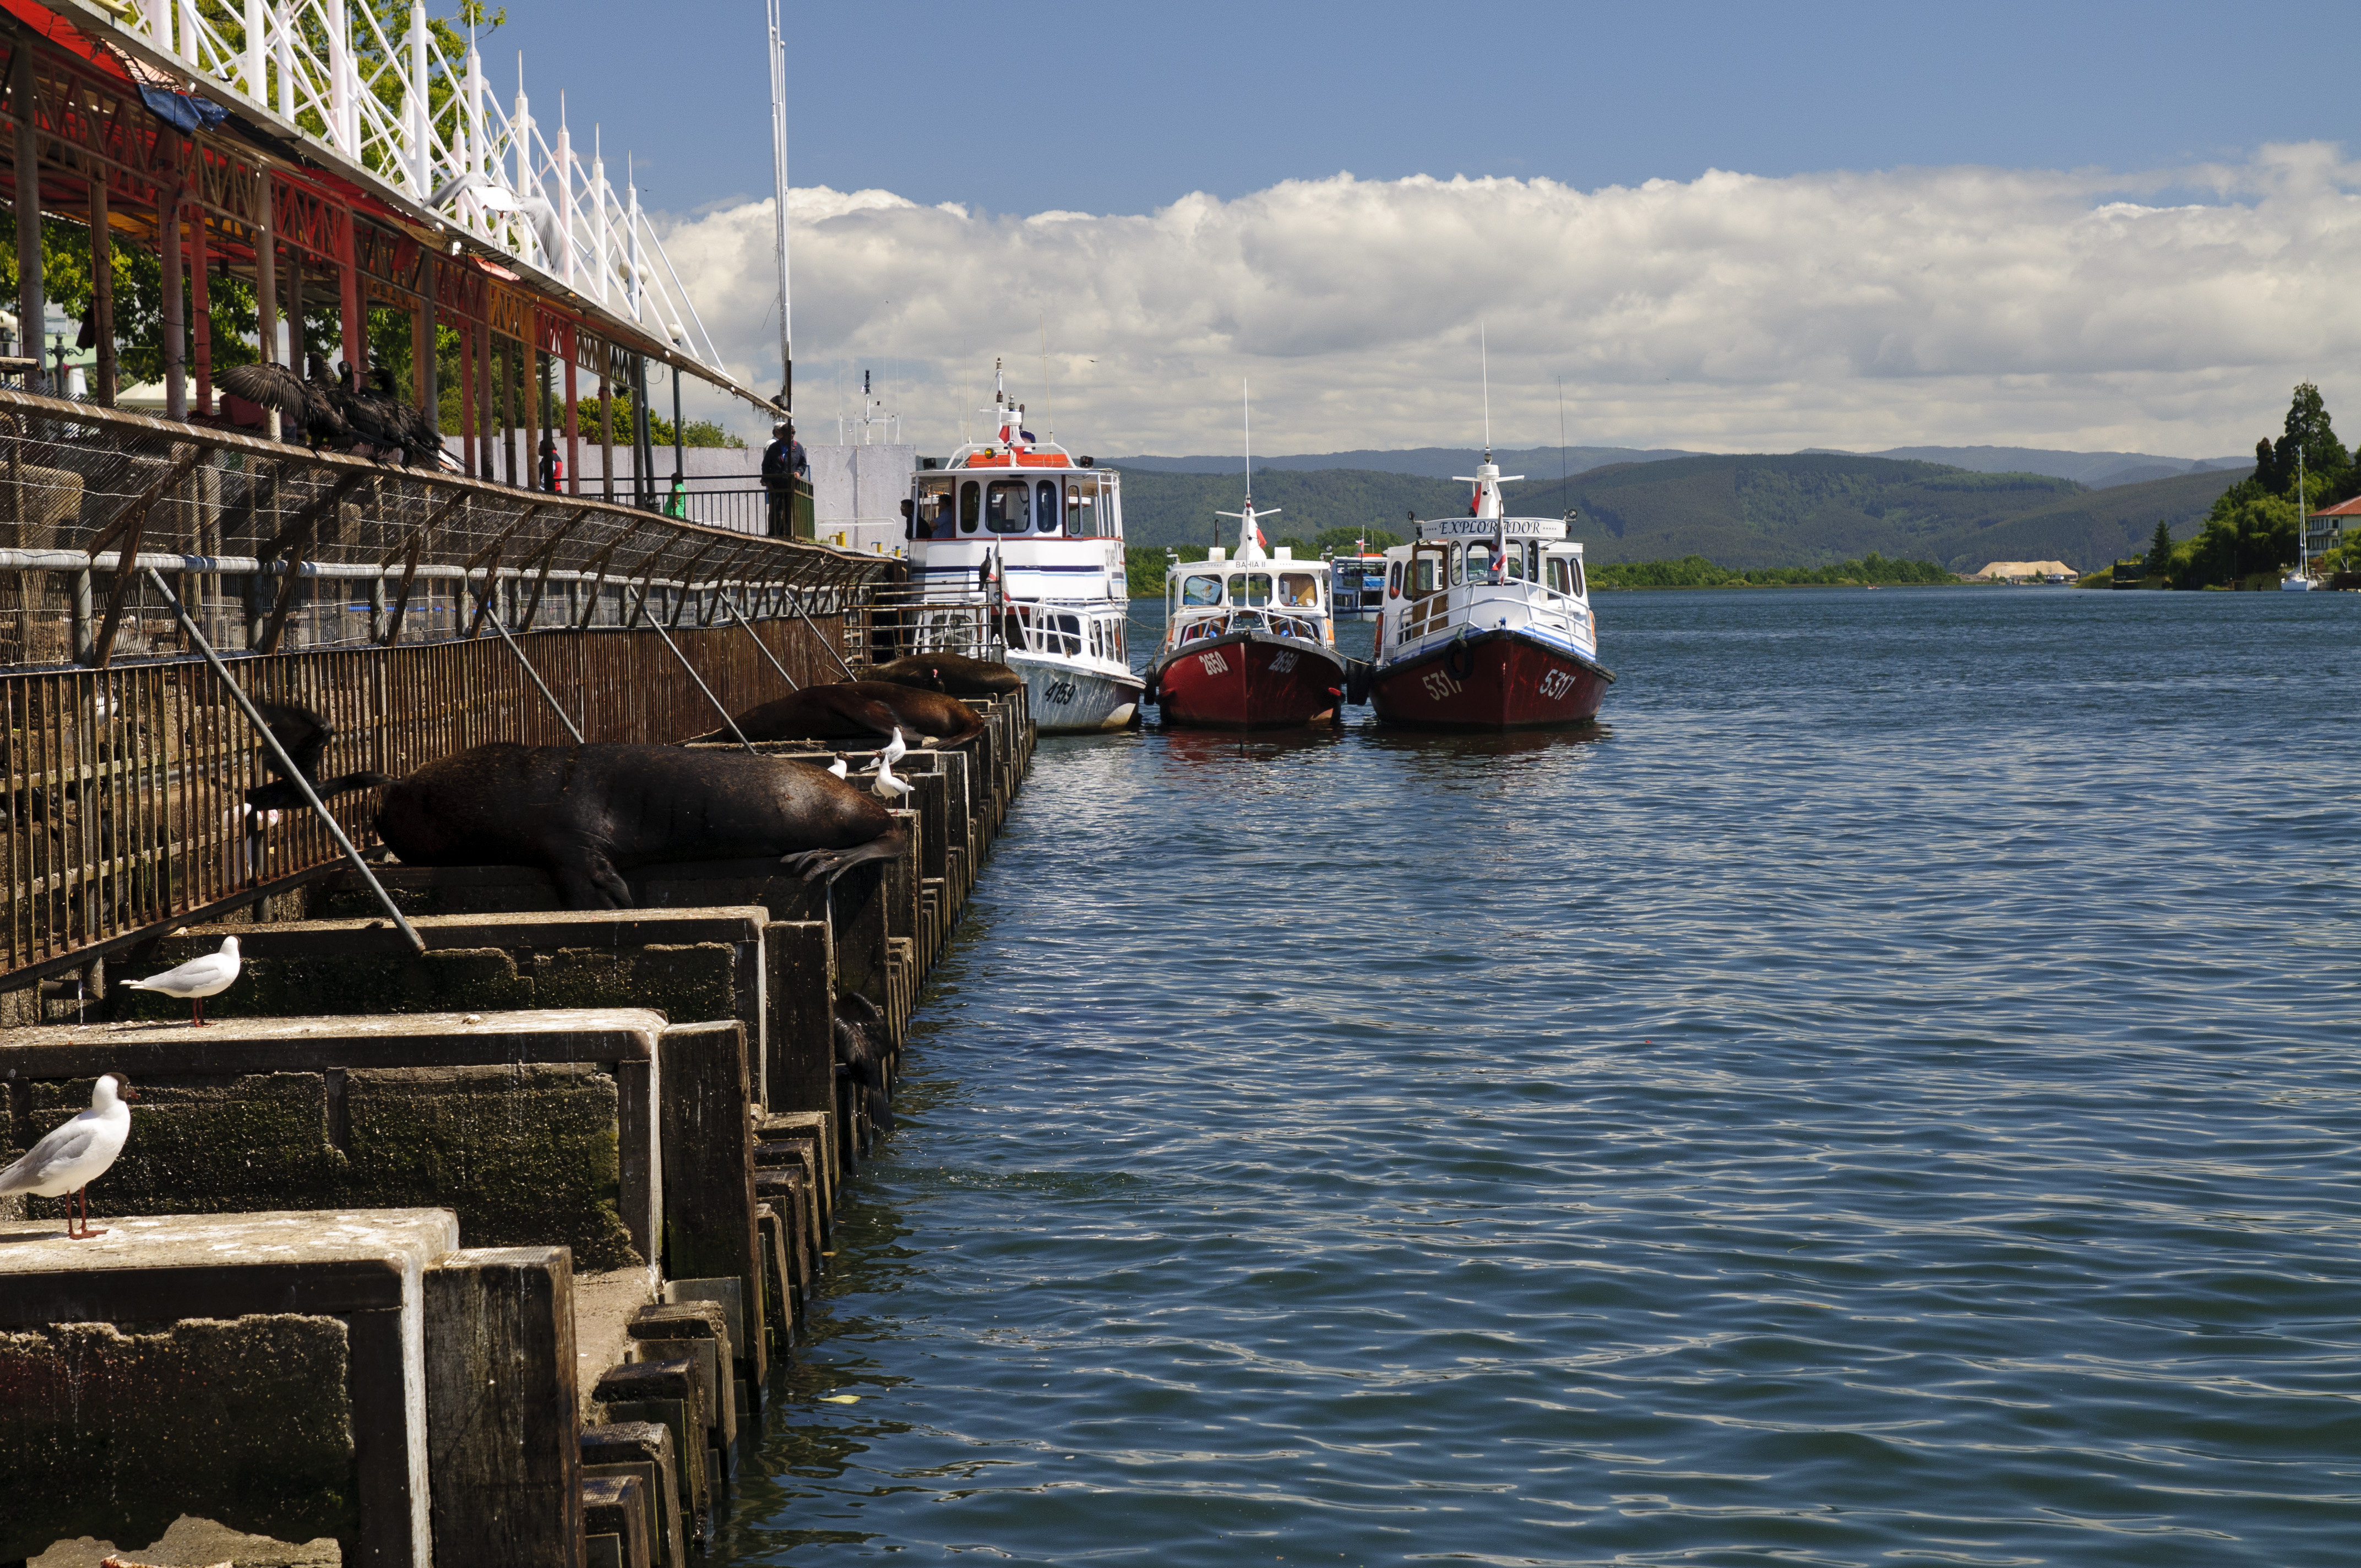
sea, coast, water, boat, ship, vehicle, bay, harbor, port, nikon, waterway, chile, ferry, channel, watercraft, d300, passenger ship